Jamaica Mistaica

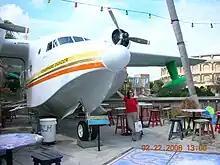
"Hemisphere Dancer", photographed at Jimmy Buffett's Margaritaville in Orlando.

On January 16, 1996, Buffett's Grumman HU-16 airplane named "Hemisphere Dancer" was shot at by Jamaican authorities, while taxiing in the waters near Negril. The Jamaican police believed the craft to be smuggling marijuana, though Buffett claims their main interest for taking the trip was for eating Jamaican-style chicken. The aircraft sustained minimal damage, with only a few bullet holes. The plane had been carrying Buffett, U2 members Adam Clayton and Bono, Bono's wife Ali and their children, Island Records founder Chris Blackwell, and co-pilot Bill Dindy. The Jamaican government acknowledged the mistake and apologized to Buffett.